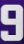
Number: 9